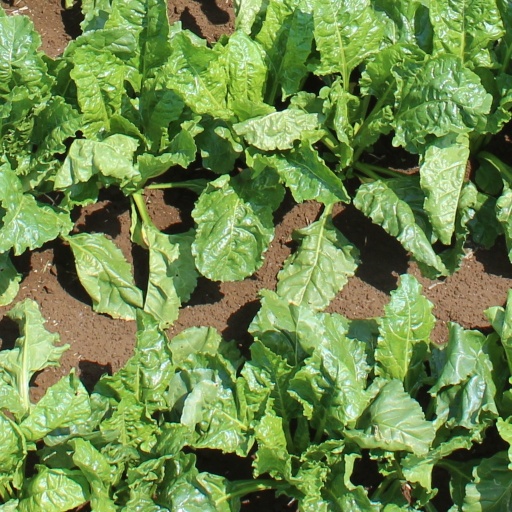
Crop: sugar beet